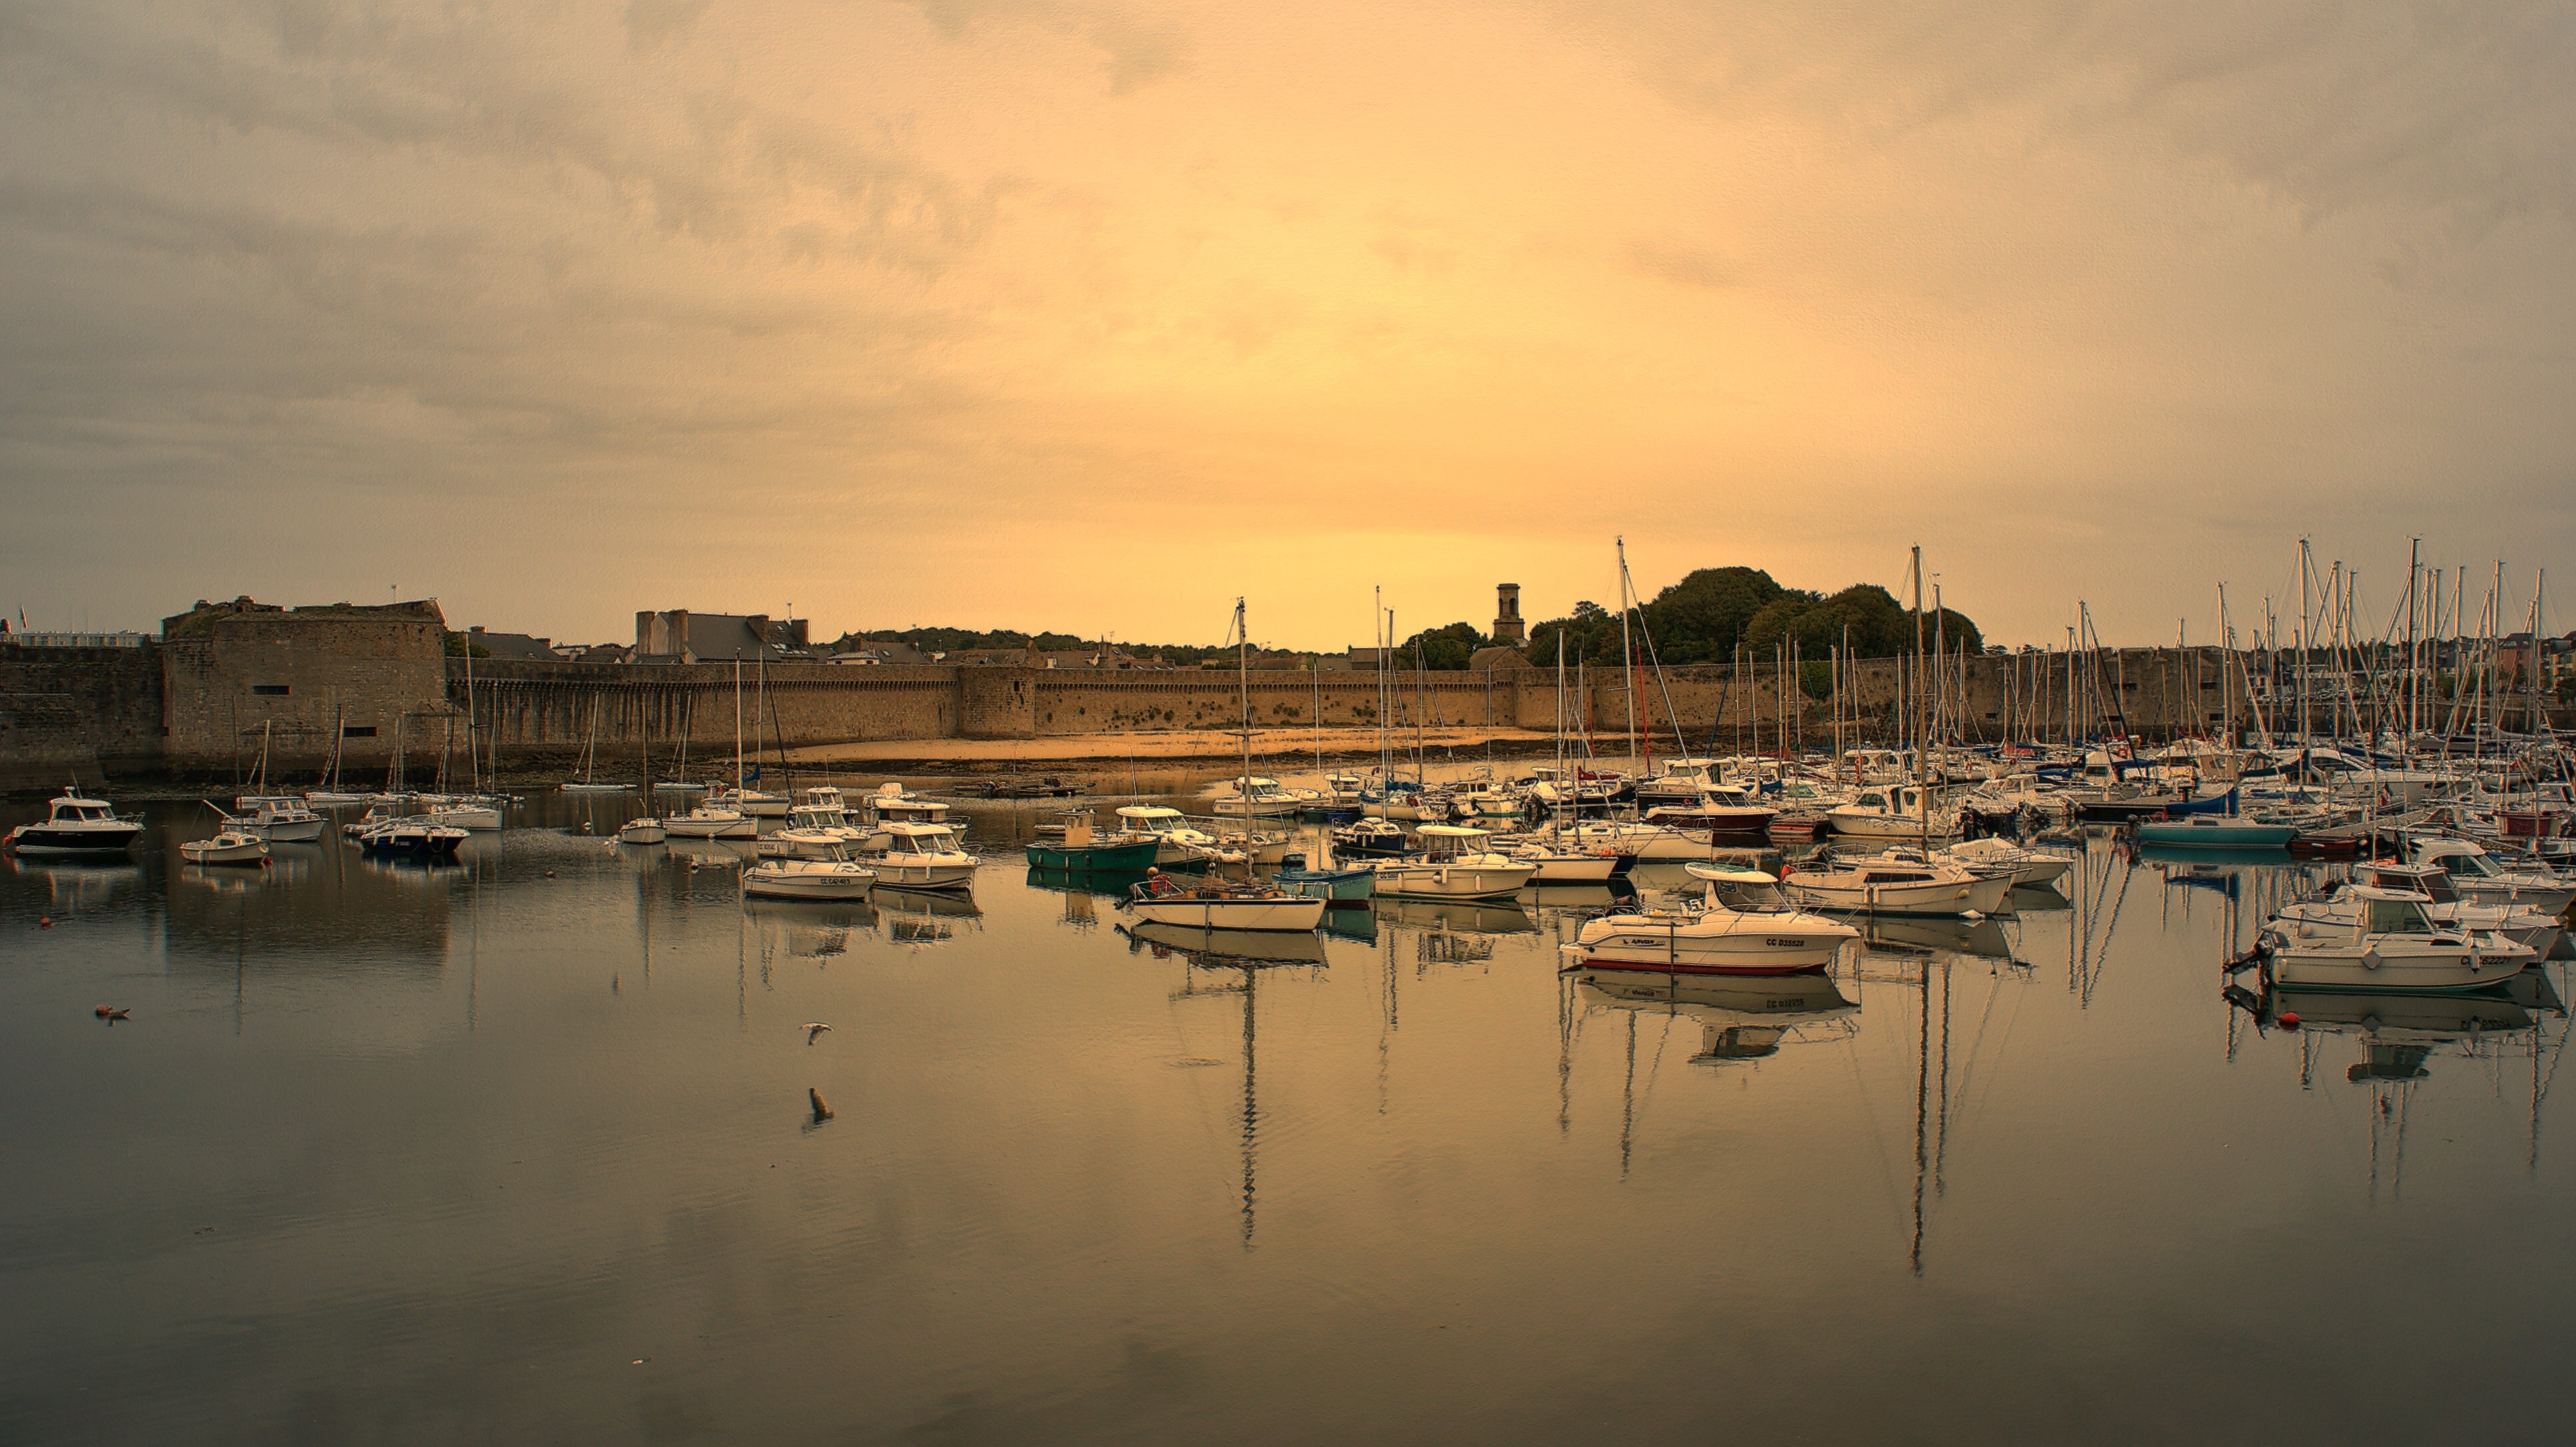
sea, horizon, dock, cloud, sunrise, sunset, boat, morning, dawn, river, cityscape, dusk, evening, reflection, vehicle, bay, harbor, marina, port, rampart, brittany, finist re, concarneau, walled city, atmospheric phenomenon